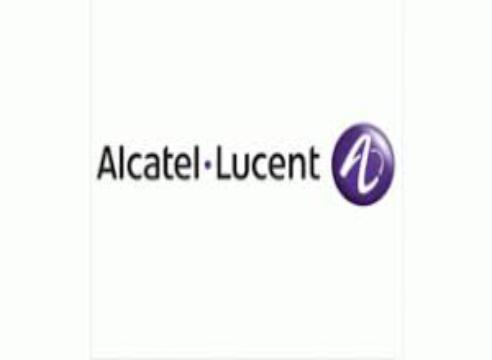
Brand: Alcatel-1
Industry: Electronic